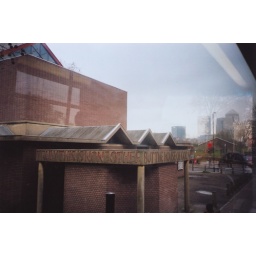
Through the bus window, a church in Mile End.&amp;quot;This is none other but the House of God&amp;quot;